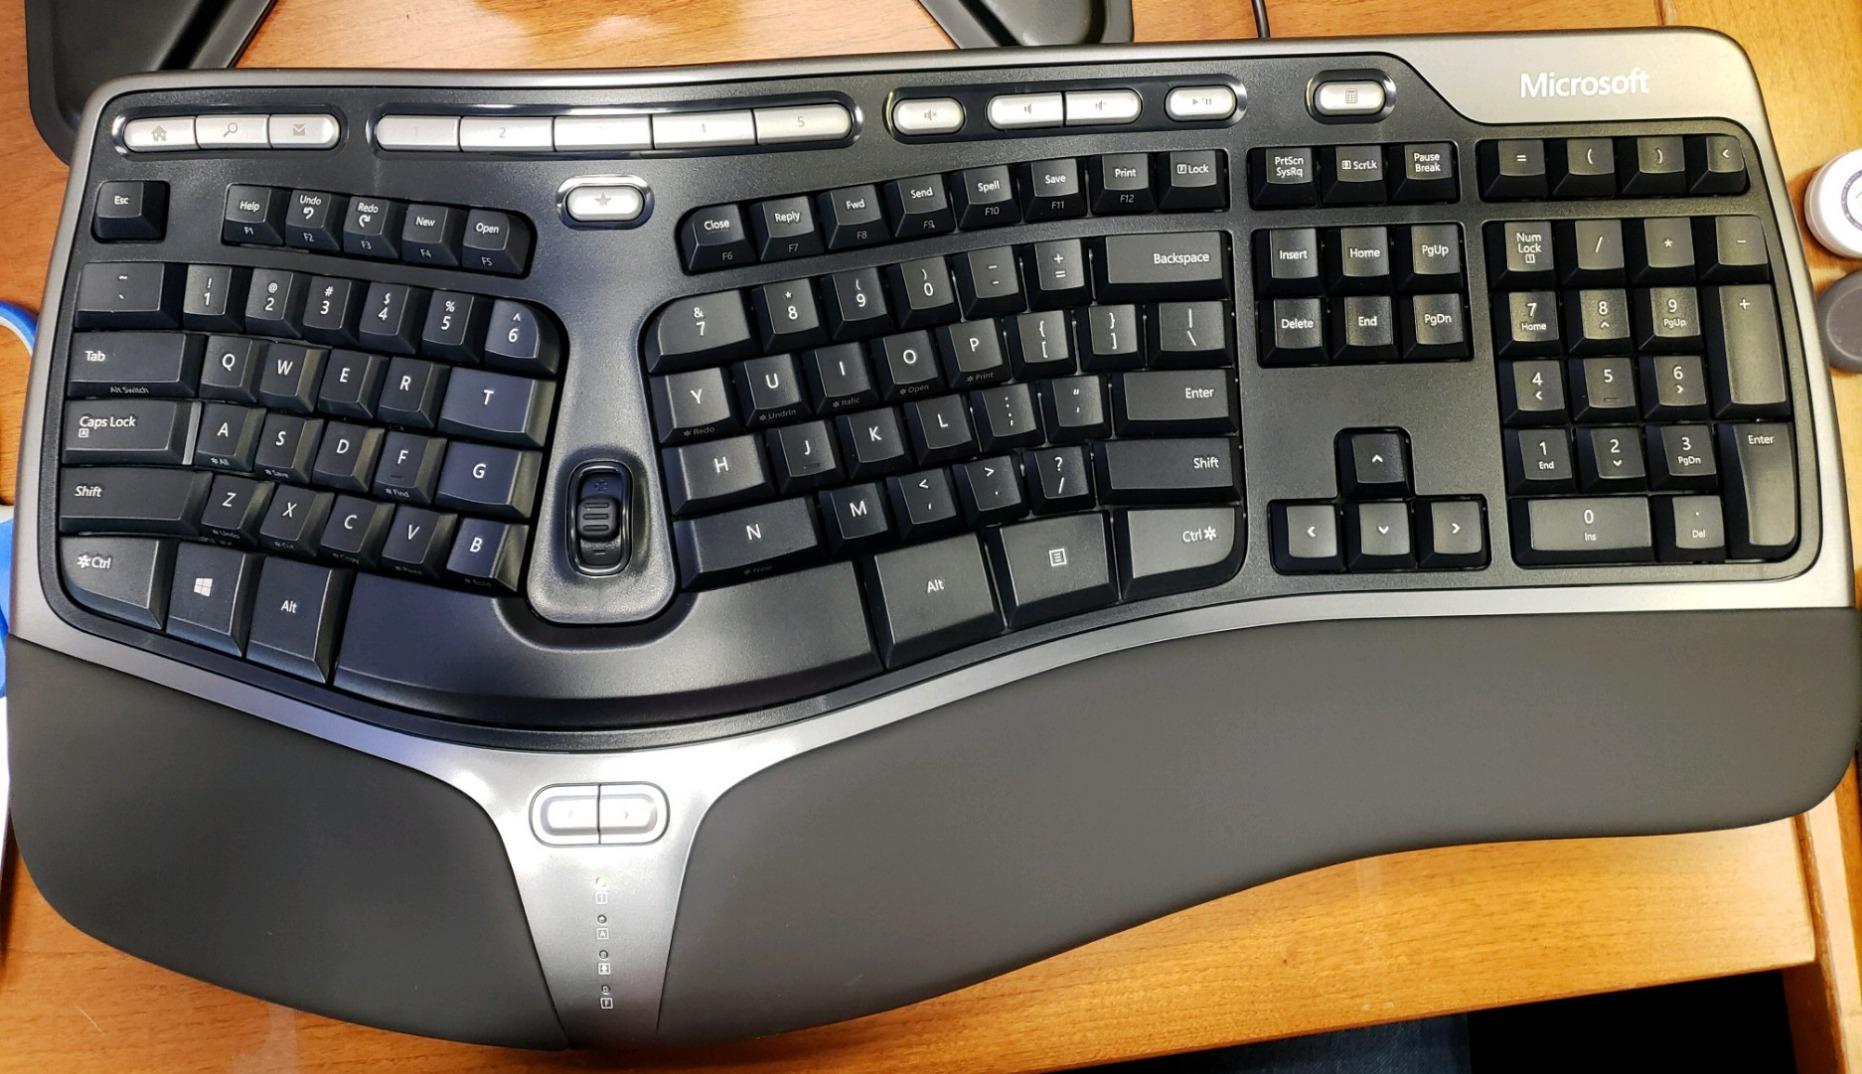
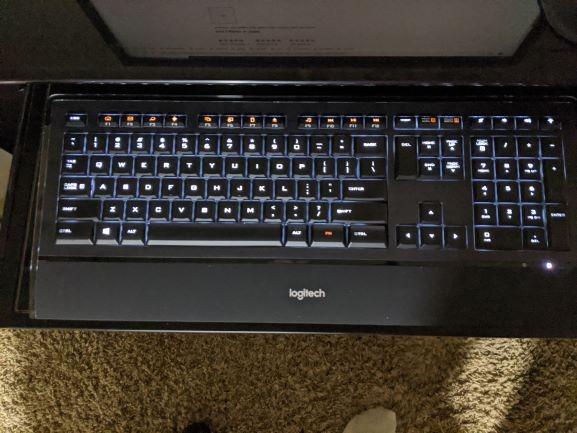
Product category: keyboard
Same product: no